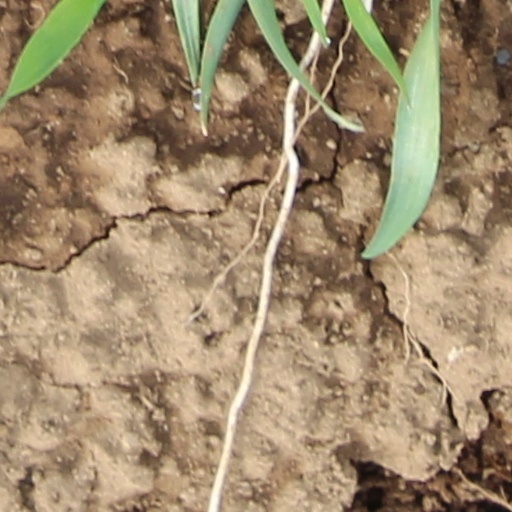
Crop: wheat